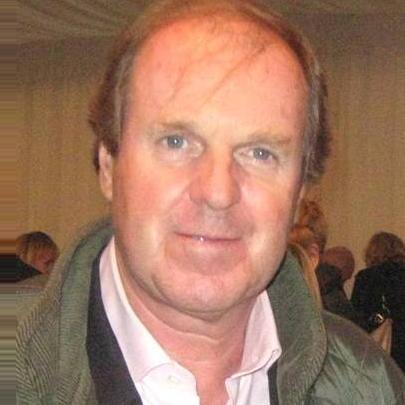
Age: 57